Fugitive Doctor

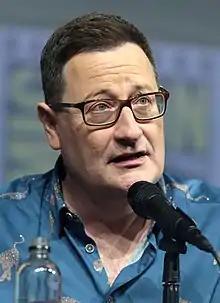
The Fugitive Doctor was conceived by writer and then- showrunner Chris Chibnall (pictured) alongside the co-writer of "Fugitive of the Judoon", Vinay Patel.

The inclusion of the Fugitive Doctor was developed late into the writing process of "Fugitive of the Judoon", with the script lining up to make her inclusion make sense within the episode. Then-showrunner Chris Chibnall and co-writer Vinay Patel developed the idea of the incarnation together, and sought to keep it as much of a secret as possible; the return and on-location shoots of the Judoon were used to distract fans from the presence of the Fugitive Doctor, which website "Gizmodo" framed as "making sure everybody was too distracted to try and piece it together for themselves."